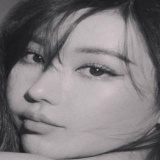
ca sĩ Min